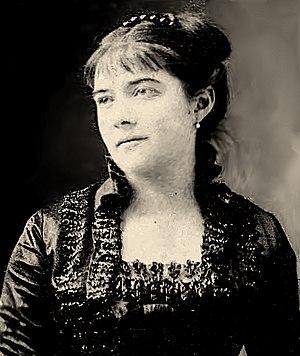
Mathilde Mauté (1853-1914) ex-Madame Verlaine
Paul Verlaine est un écrivain et poète français né à Metz le 30 mars 1844 et mort à Paris le 8 janvier 1896.
La Bonne Chanson est le titre du quatrième recueil poétique en vers de Paul Verlaine, publié en 1870 à Paris à compte d'auteur chez l'éditeur Alphonse Lemerre.
Georges Verlaine, né à Paris, le 30 octobre 1871 et mort dans cette même ville, le 31 août 1926, est le fils de Paul Verlaine et de Mathilde Mauté.